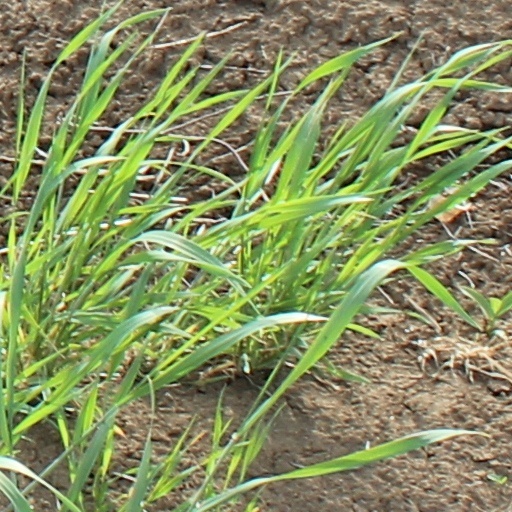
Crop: wheat